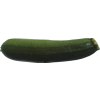
Label: green_zucchini